MAKRUM

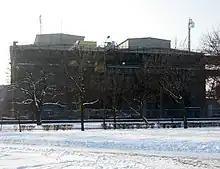
Former Makrum production hall in Leśne district

In the 1960s and the 1970s, the company was an important manufacturer of machinery and equipment for the building material industry in Europe. From 1975 onwards, the plant had its own design department, which prepared the full technical documentation to be sent to the different subcontracting facilities: